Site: brandenburg
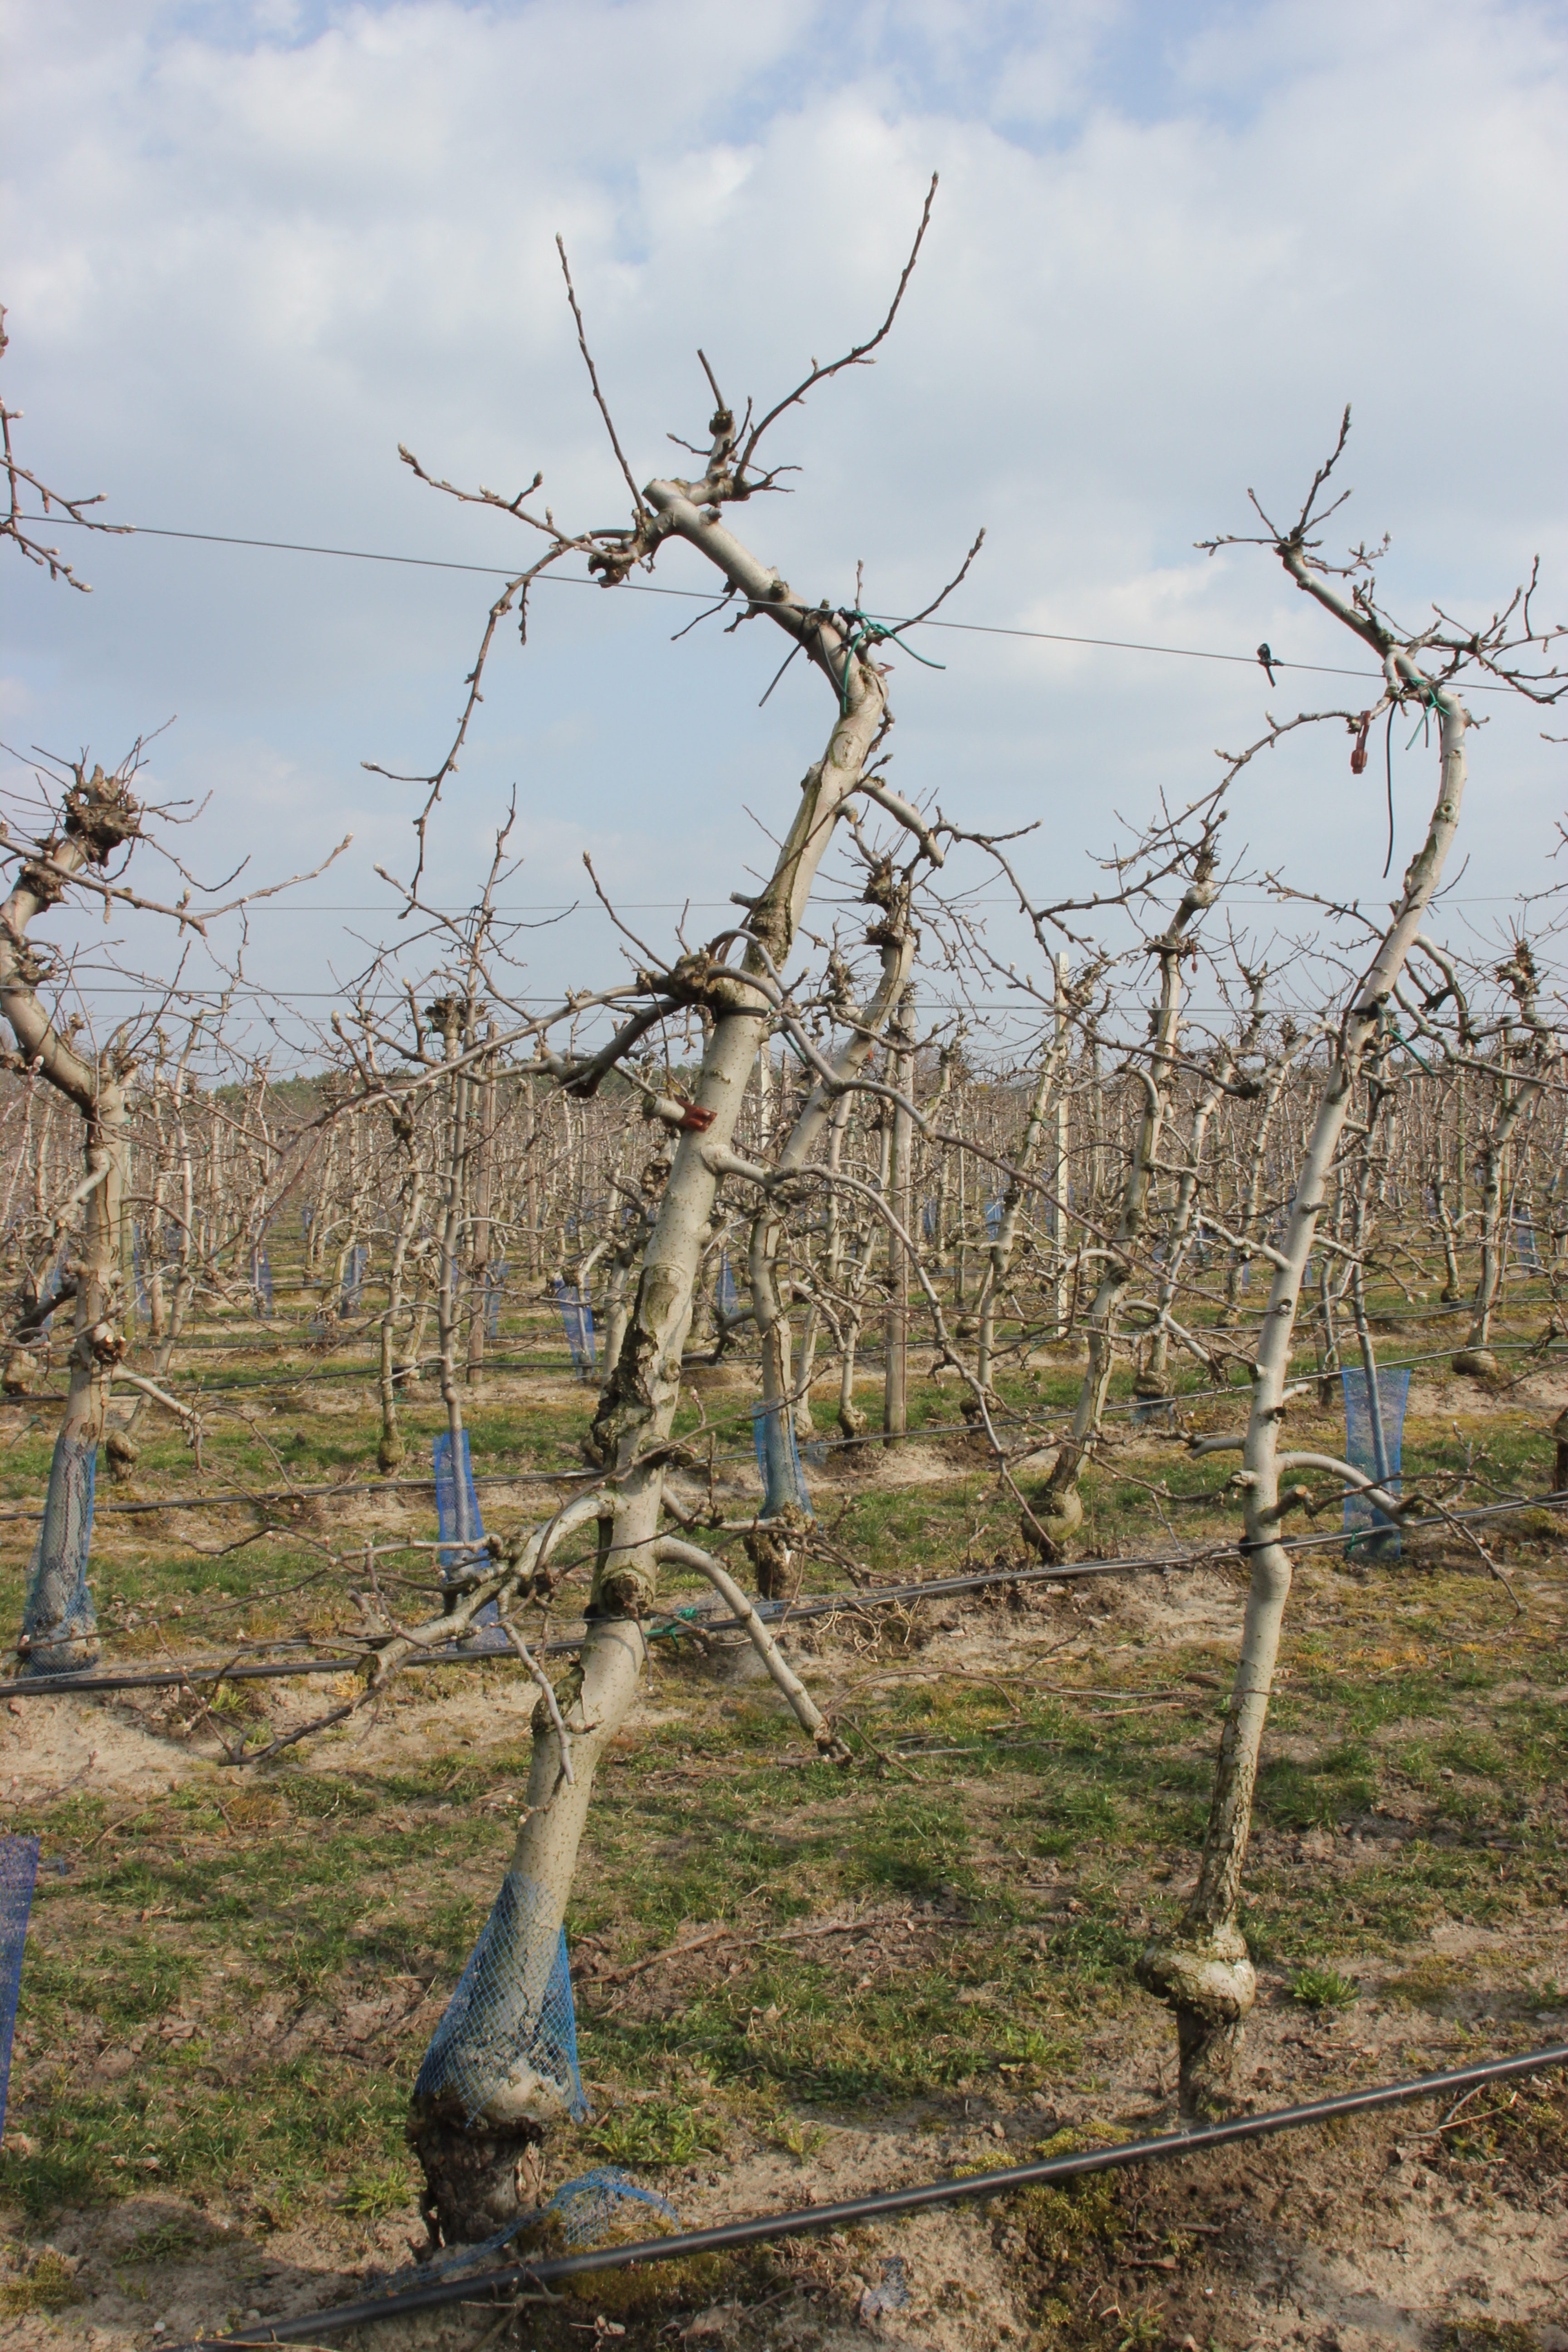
Growth stage (BBCH 03): Bud development